Amos Poe

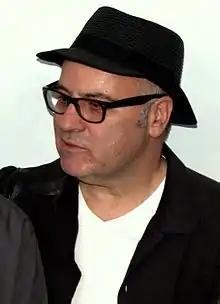
Poe in 2009

Amos Poe is an American New York City-based director and screenwriter, described by "The New York Times" as a "pioneering indie filmmaker".